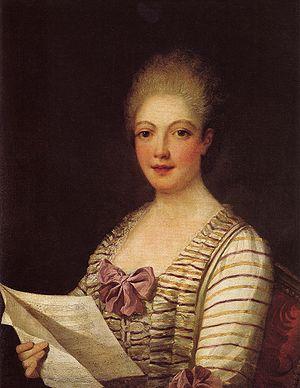
Giuseppe Colla est un compositeur et musicien italien.
La peinture avec partition musicale est une typologie rare en peinture, laquelle comporte l'évocation de la musique par la présence dans sa composition d'une partition musicale. Elle est présente dans de nombreuses écoles picturales. L'usage de la notation musicale en peinture, qui est approprié dans les peintures avec des musiciens et avec des instruments musicaux, devient symbolique dans la nature morte, dans le trompe-l'œil et dans la vanité et se transforme parfois en pur élément graphique dans des œuvres modernes et contemporaines.
Lucrezia Ajugari, dite « la Bastardella » ou « la Bastardina », née en 1743 à Ferrare et morte le 18 mai 1783 à Parme, est une soprano italienne.